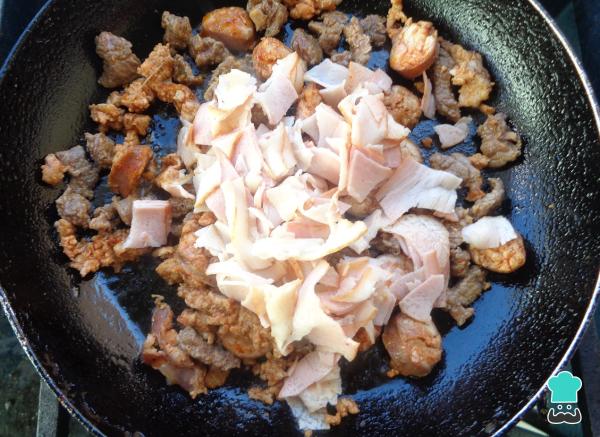
Añade el tocino y sigue moviendo durante 5 minutos más.